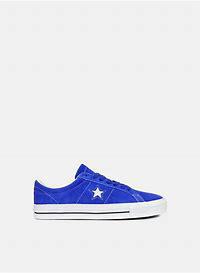
Brand: Converse
Model: One Star Ox